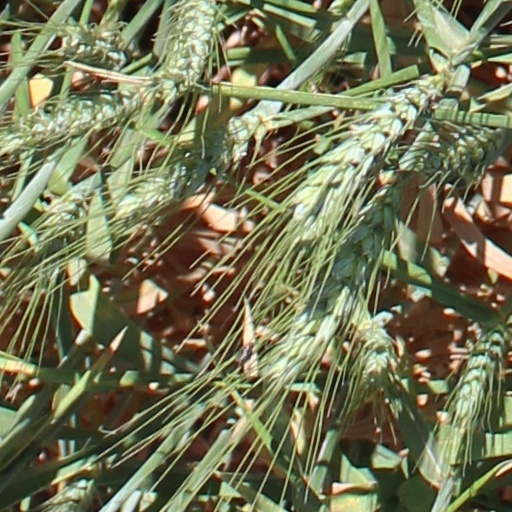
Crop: wheat